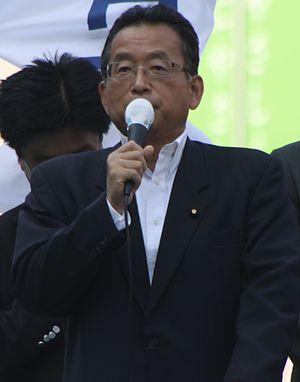
Cette liste des députés de la 48ᵉ législature de la Chambre des représentants du Japon indique les « représentants » ou « député » élus à la Chambre des représentants du Japon à la suite des élections législatives japonaises de 2017.